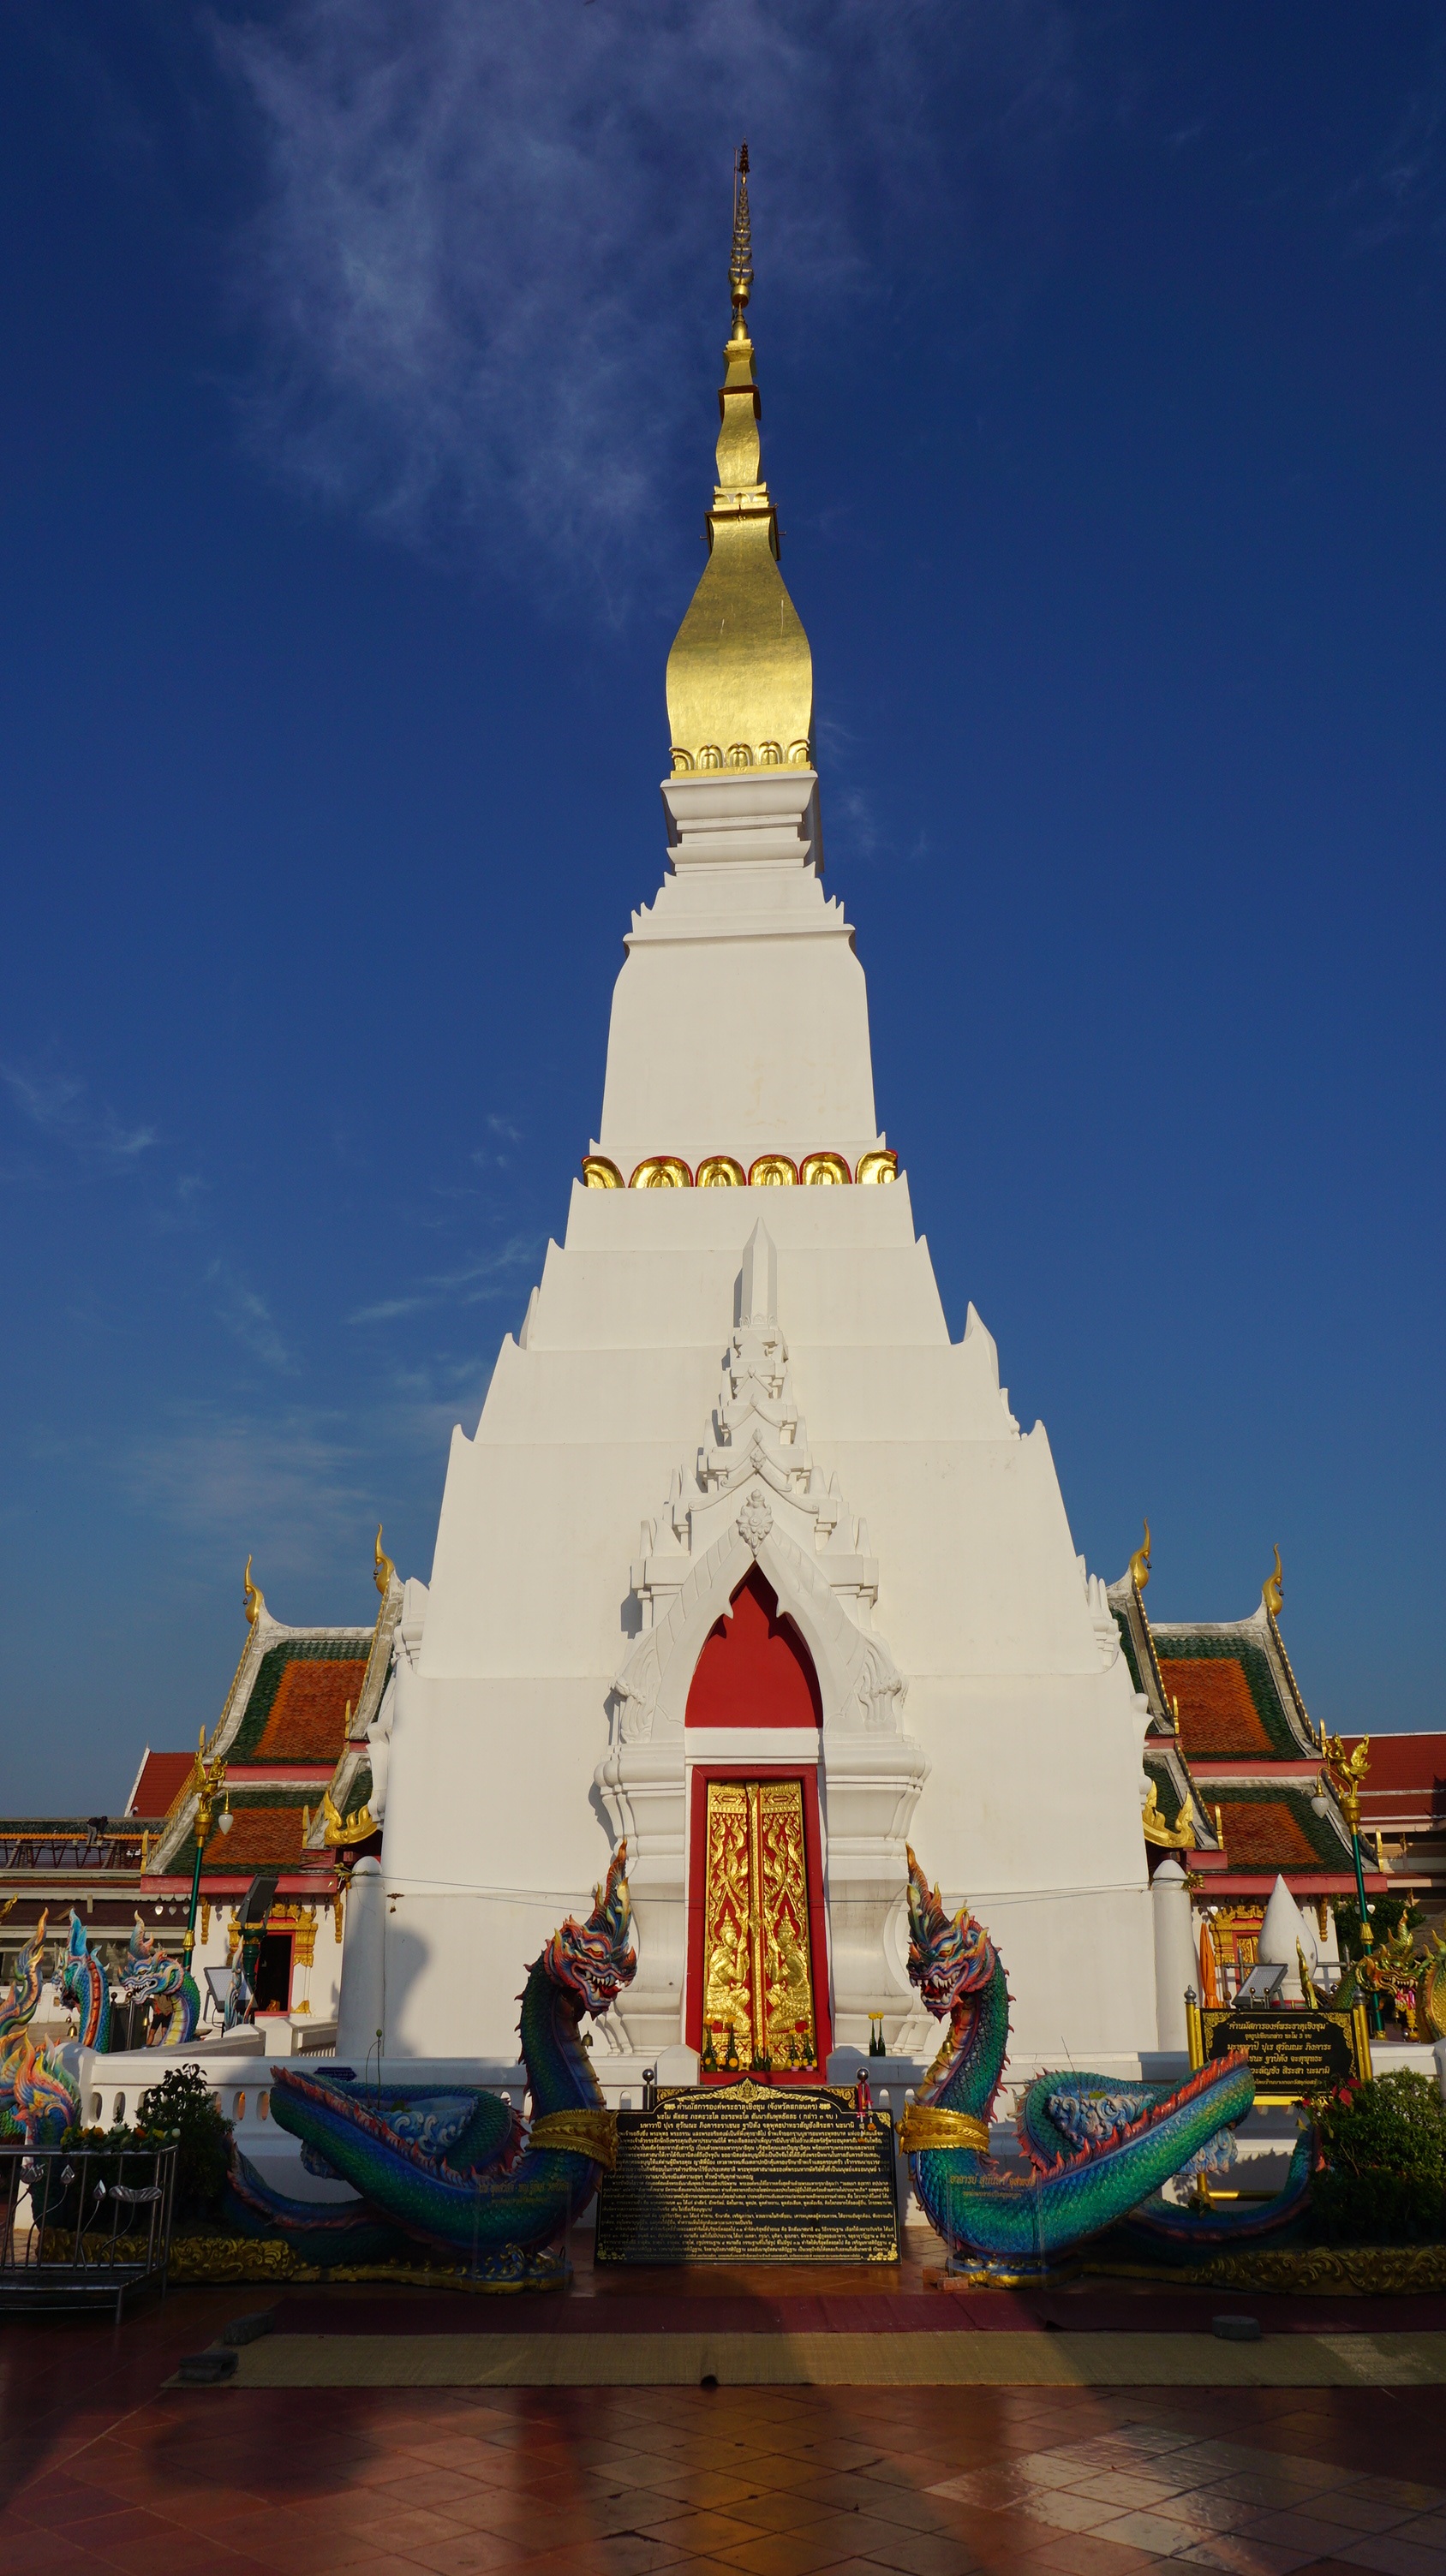
architecture, building, tower, buddhism, religion, landmark, measure, place of worship, thailand, painting, art, temple, pagoda, wat, thailand art, thailand temple, sakon nakhon, the temple, wat phra that choeng chum, the pagoda, hindu temple, the lord buddha's relics, phra that choeng chum